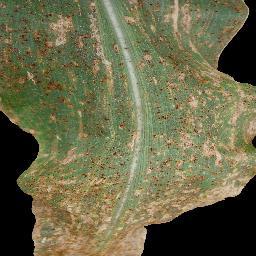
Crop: corn
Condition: (maize)_common_rust